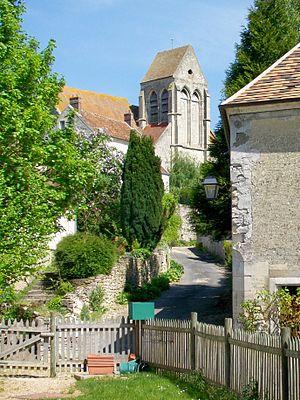
L'église Saint-Martin sur sa butte, vue depuis le bas de la rue de la fontaine Saint-Martin.
L'église Saint-Martin est une église catholique paroissiale située à Borest, dans le département de l'Oise, en France. Son histoire reste mal connue. L'intéressant portail du milieu du XIIᵉ siècle est la partie la plus ancienne de l'église. Le chœur au chevet plat éclairé par un triplet, ses deux chapelles latérales et le petit clocher forment un ensemble cohérent de style gothique, qui se distingue par son dépouillement raffiné, et tire son influence de l'architecture cisterciennes et de l'abbatiale de Chaalis toute proche. La nef et son unique bas-côté ont été reconstruites au second quart du XVIᵉ siècle dans le style gothique flamboyant, et sont également d'une construction soignée, même si les contraintes économiques ont obligé de concentrer l'effort décoratif sur l'intérieur. L'église Saint-Martin a été inscrite aux monuments historiques par arrêté du 5 avril 1930, et se trouve globalement dans un bon état de conservation. Elle est aujourd'hui affiliée à la paroisse Saint-Rieul de Senlis, et les messes dominicales y sont célébrées le samedi précédant le deuxième dimanche du mois.